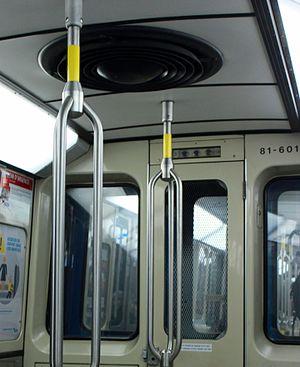
ventilation d'une voiture MR-63.
Le métro de Montréal est un réseau de transport en commun qui dessert l'île de Montréal ainsi que les villes québécoises de Laval et de Longueuil, au Canada. Métro sur pneumatiques entièrement souterrain, il est géré par la Société de transport de Montréal, organe de l'agglomération de Montréal.